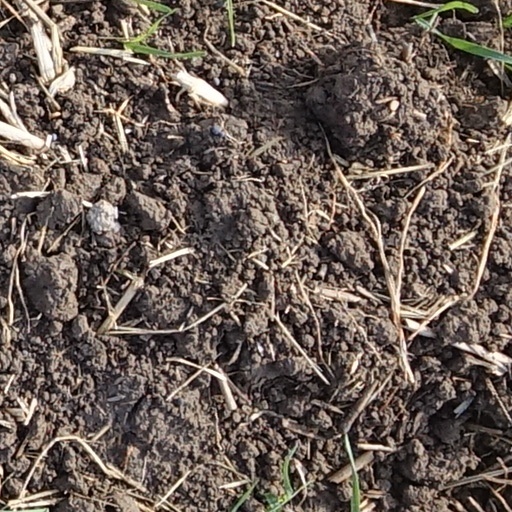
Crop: wheat